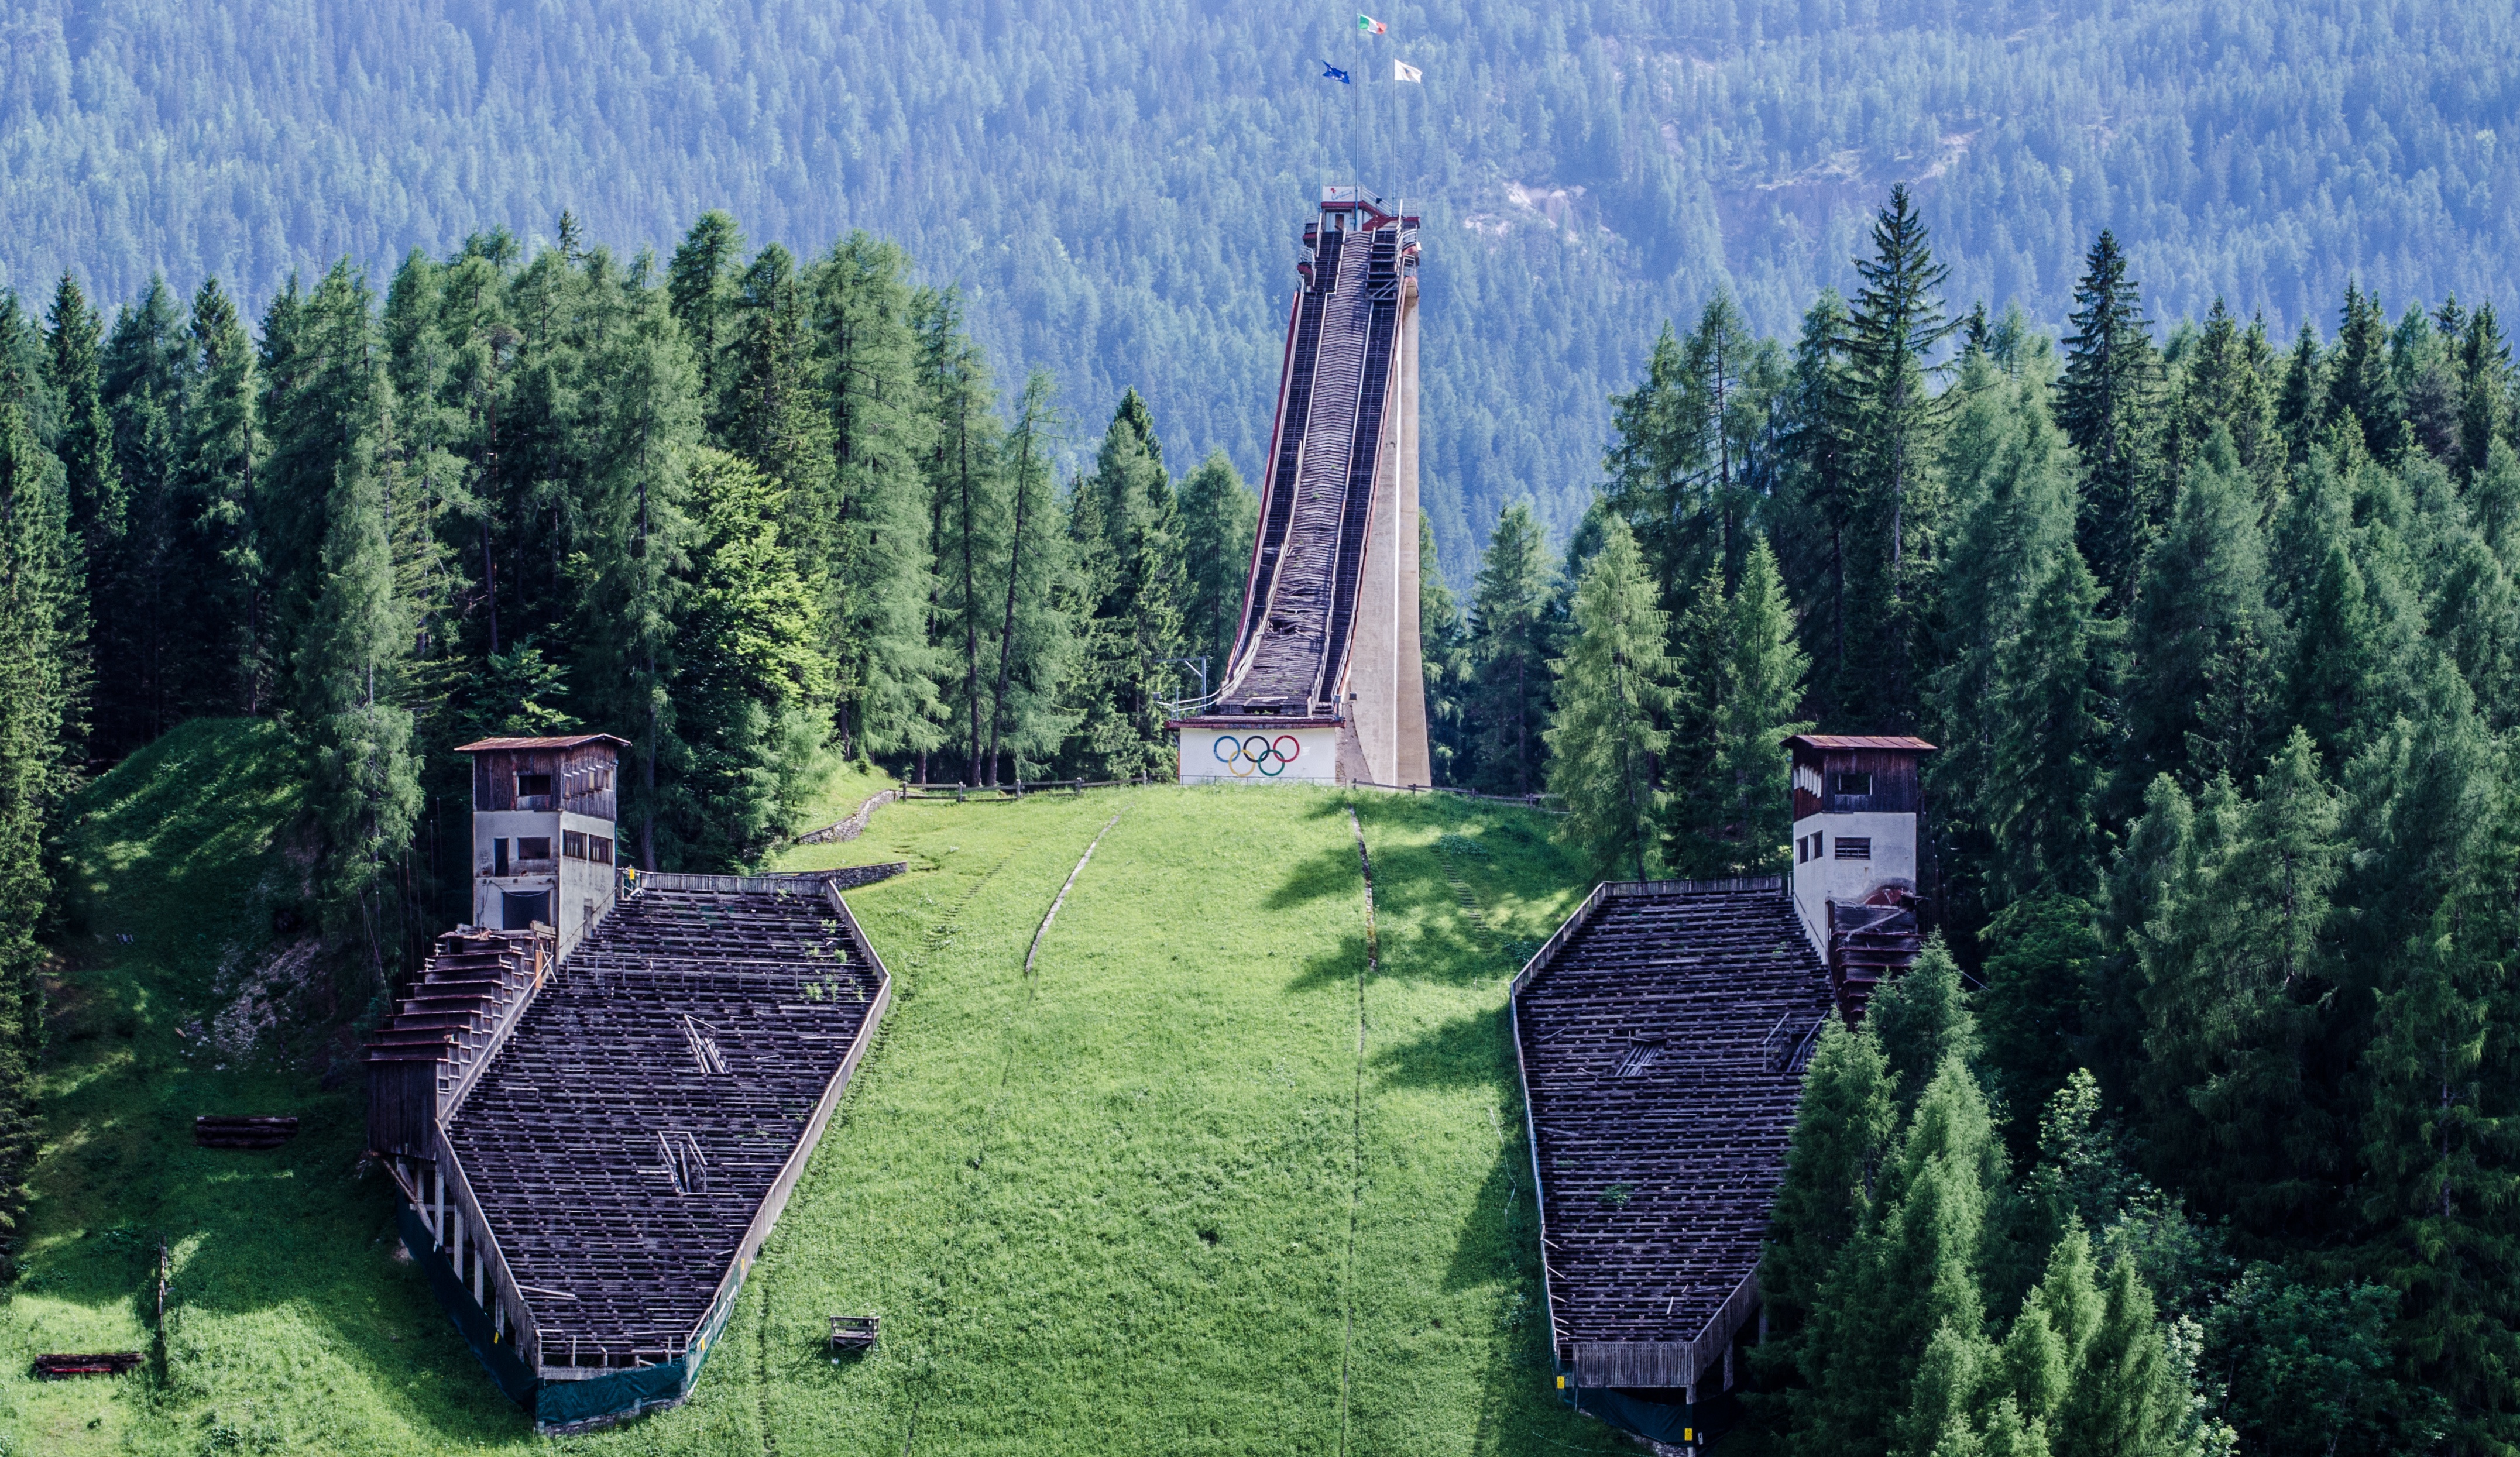
tree, forest, wilderness, mountain, mountain range, park, terrain, ridge, spruce, habitat, ecosystem, biome, temperate coniferous forest